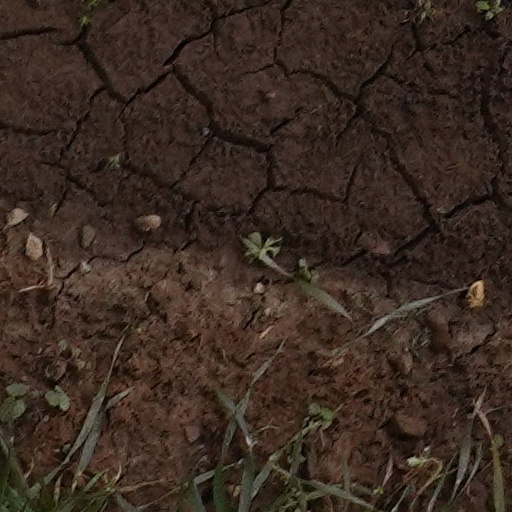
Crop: wheat